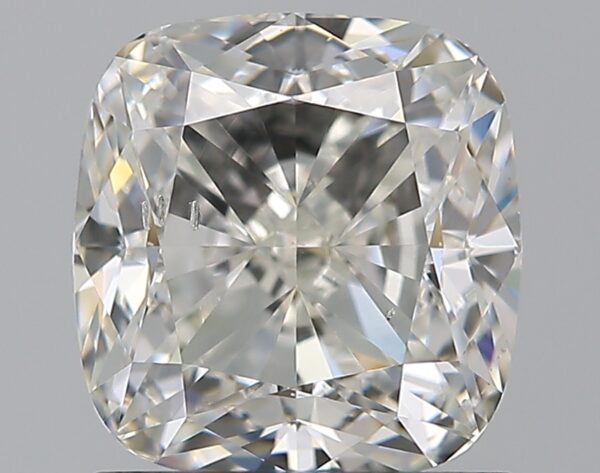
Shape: cushion
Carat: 1.51
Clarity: SI1
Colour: H
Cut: EX
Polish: EX
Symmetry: EX
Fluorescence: ST
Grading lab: GIA
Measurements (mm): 6.52 x 6.27 x 4.24